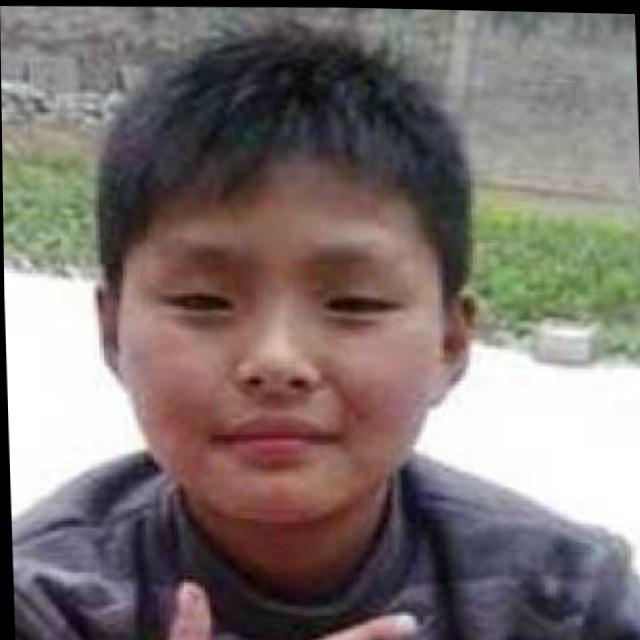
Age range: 0-12